Bohor reedbuck

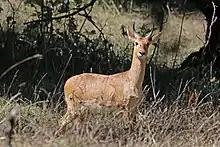
Male "R. r. bohor", Ethiopia

The bohor reedbuck is a medium-sized antelope. The head-and-body length is typically between . Males reach approximately at the shoulder, while females reach . Males typically weigh and females . The bushy tail is long. This reedbuck is sexually dimorphic, with males 10% to 20% larger than females and showing more prominent markings.